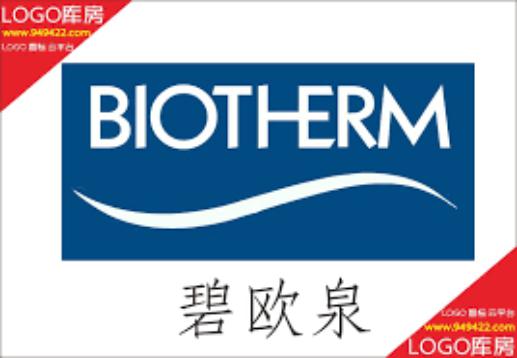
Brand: Biotherm
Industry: Necessities